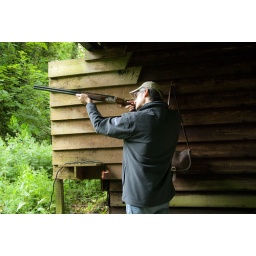
Man clay pigeon shooting in mount juliet, county kilkenny, ireland